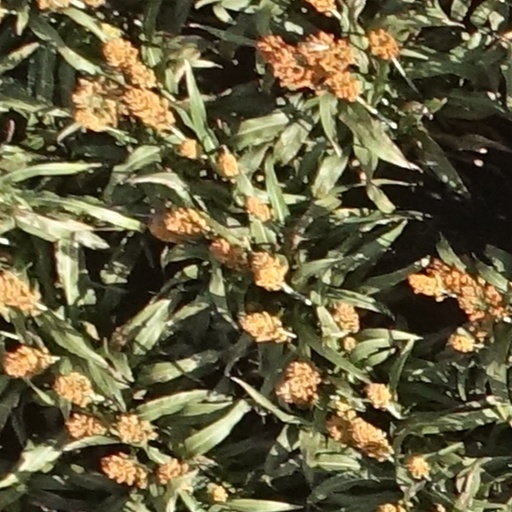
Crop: sorghum